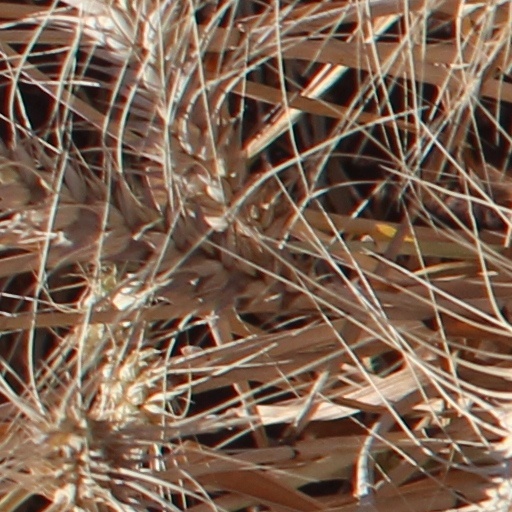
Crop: wheat